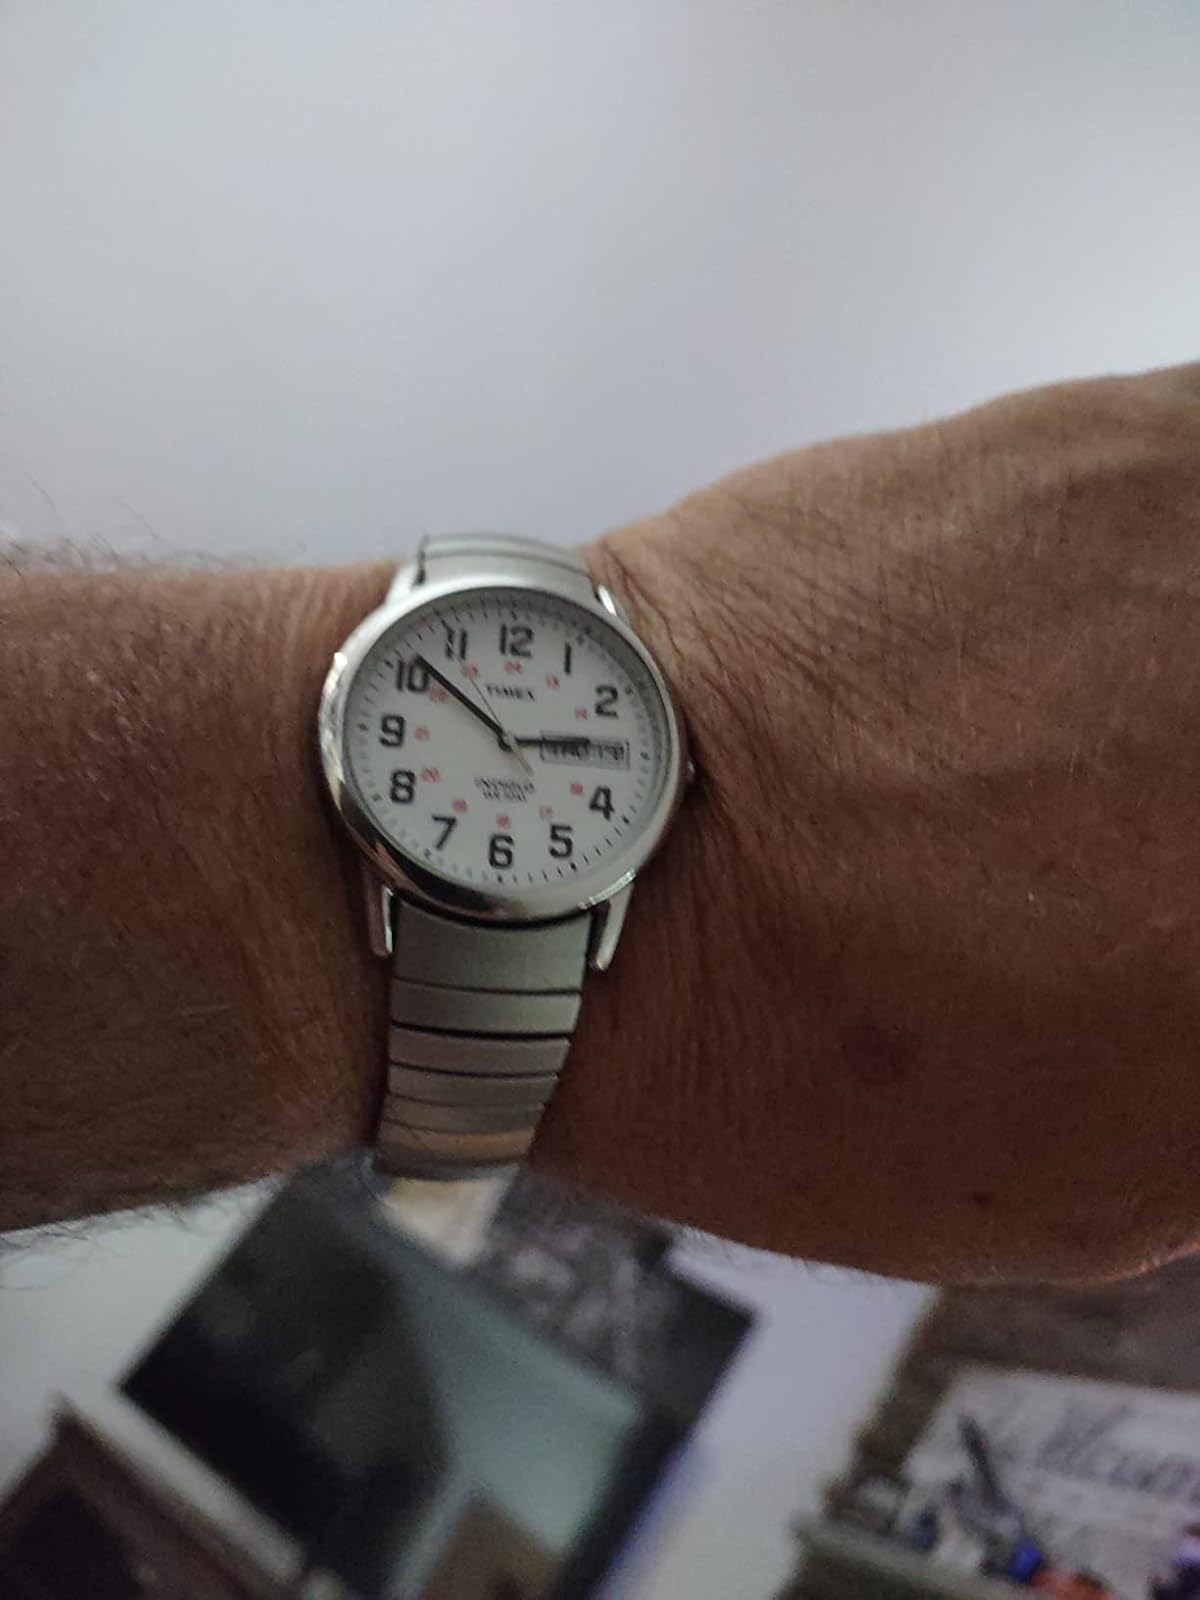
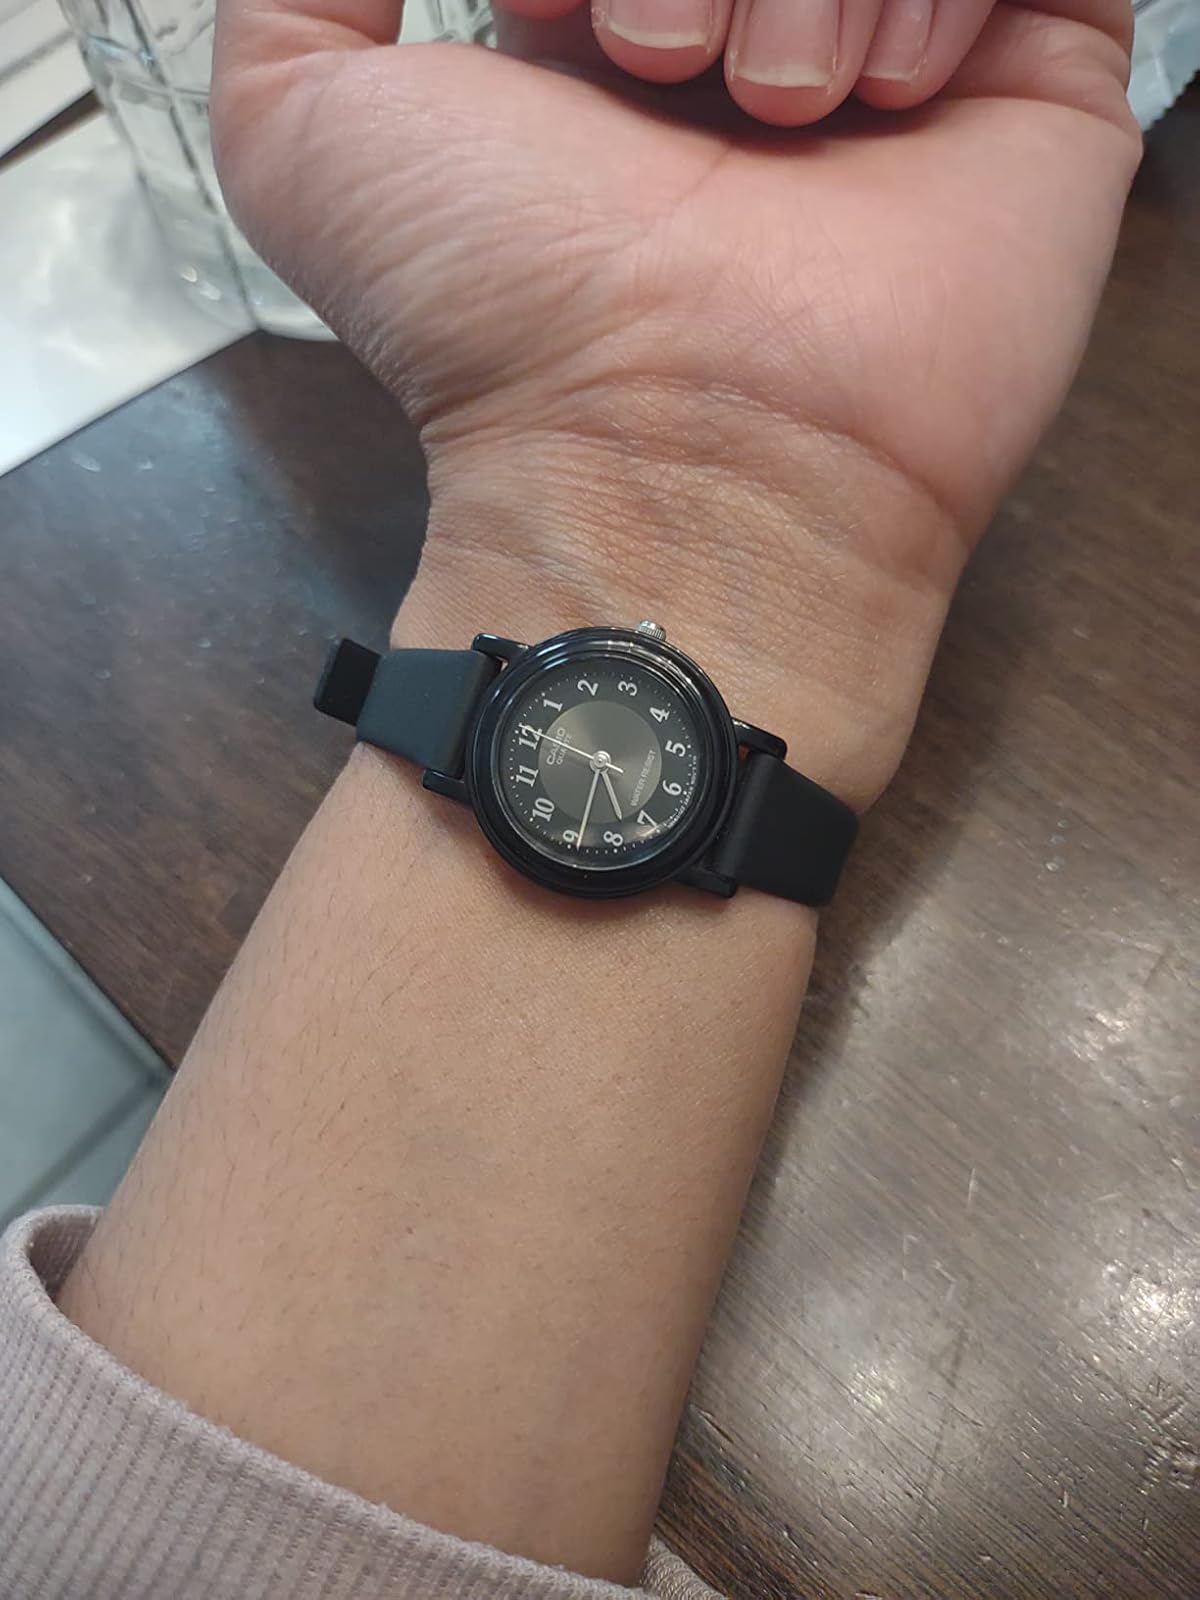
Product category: accessories_watch
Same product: no